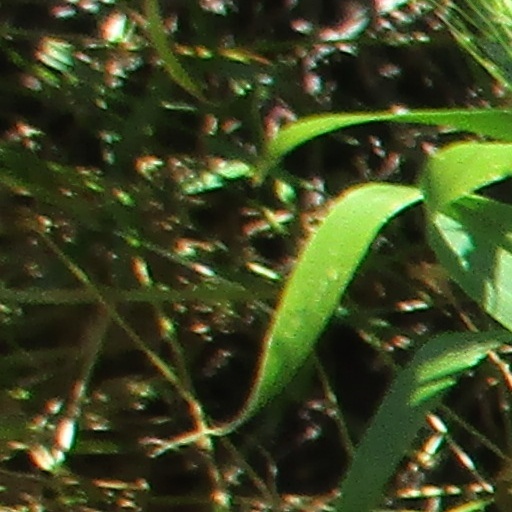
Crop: wheat